Accusateur public

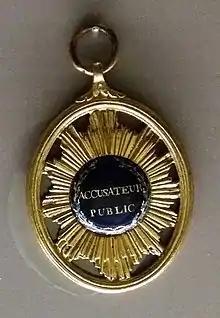
Accusateur public – Insigne du Tribunal révolutionnaire

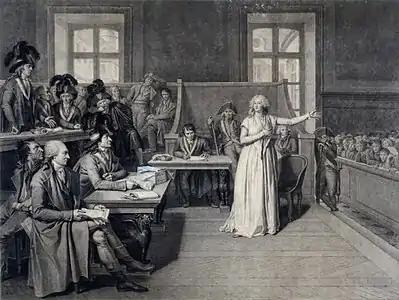
Trial of Marie-Antoinette on 15 October 1793. The public accusor is sitting behind his desk.

The function of public accuser, defending society, was established during the French Revolution by the decrees of 1 December 1790, 16 September 1791, 15 December 1791 and 15 February 1792, and disappeared in 1799 when the Constitution of 22 Frimaire An VIII was introduced, establishing the reconstitution of the public accuser's office as it had existed under the Ancien Régime.